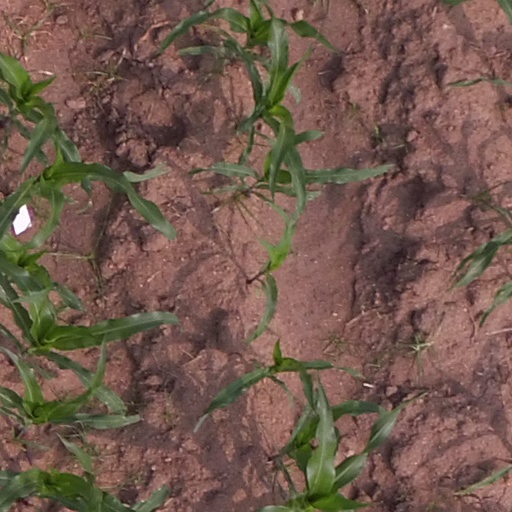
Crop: maize; corn